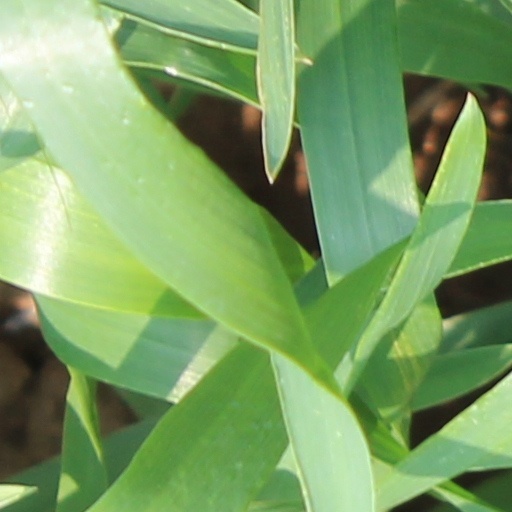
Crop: wheat